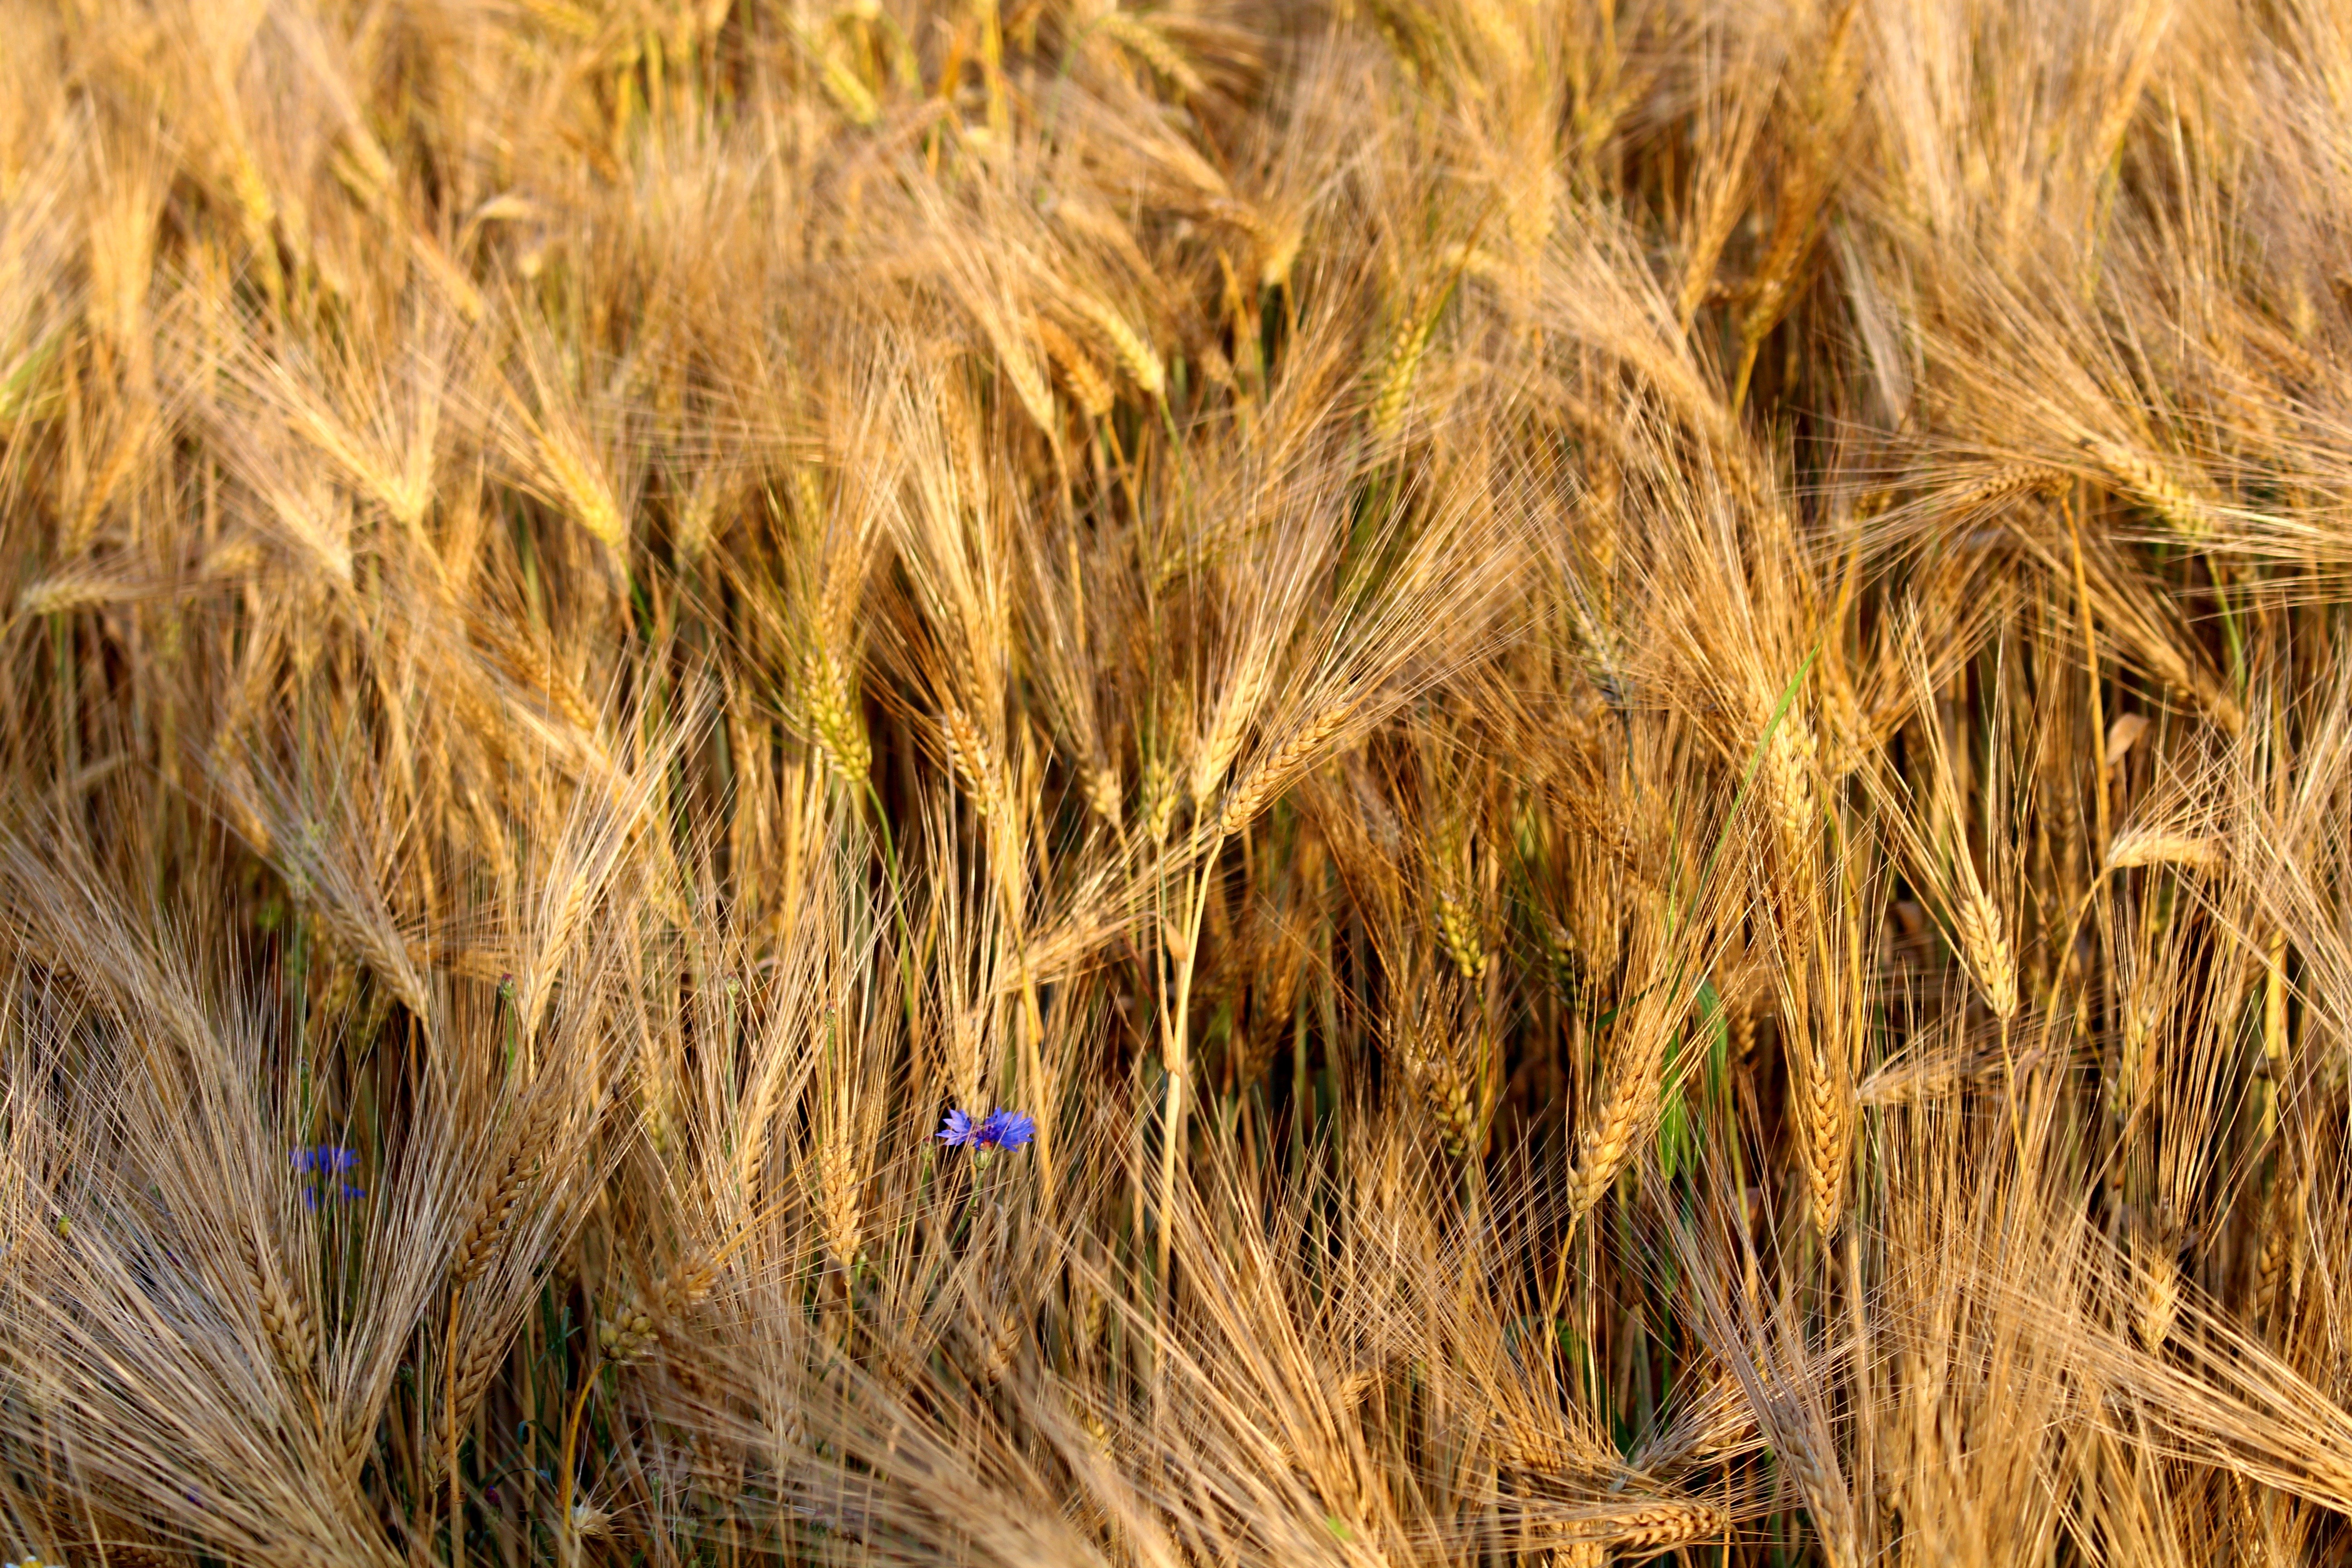
landscape, nature, grass, plant, field, barley, wheat, grain, summer, rural, food, green, harvest, crop, ear, agriculture, cereal, stubble, rye, cornfield, cereals, golden yellow, halme, field crops, flowering plant, harvest time, commodity, emmer, triticale, hordeum, grass family, land plant, food grain, einkorn wheat